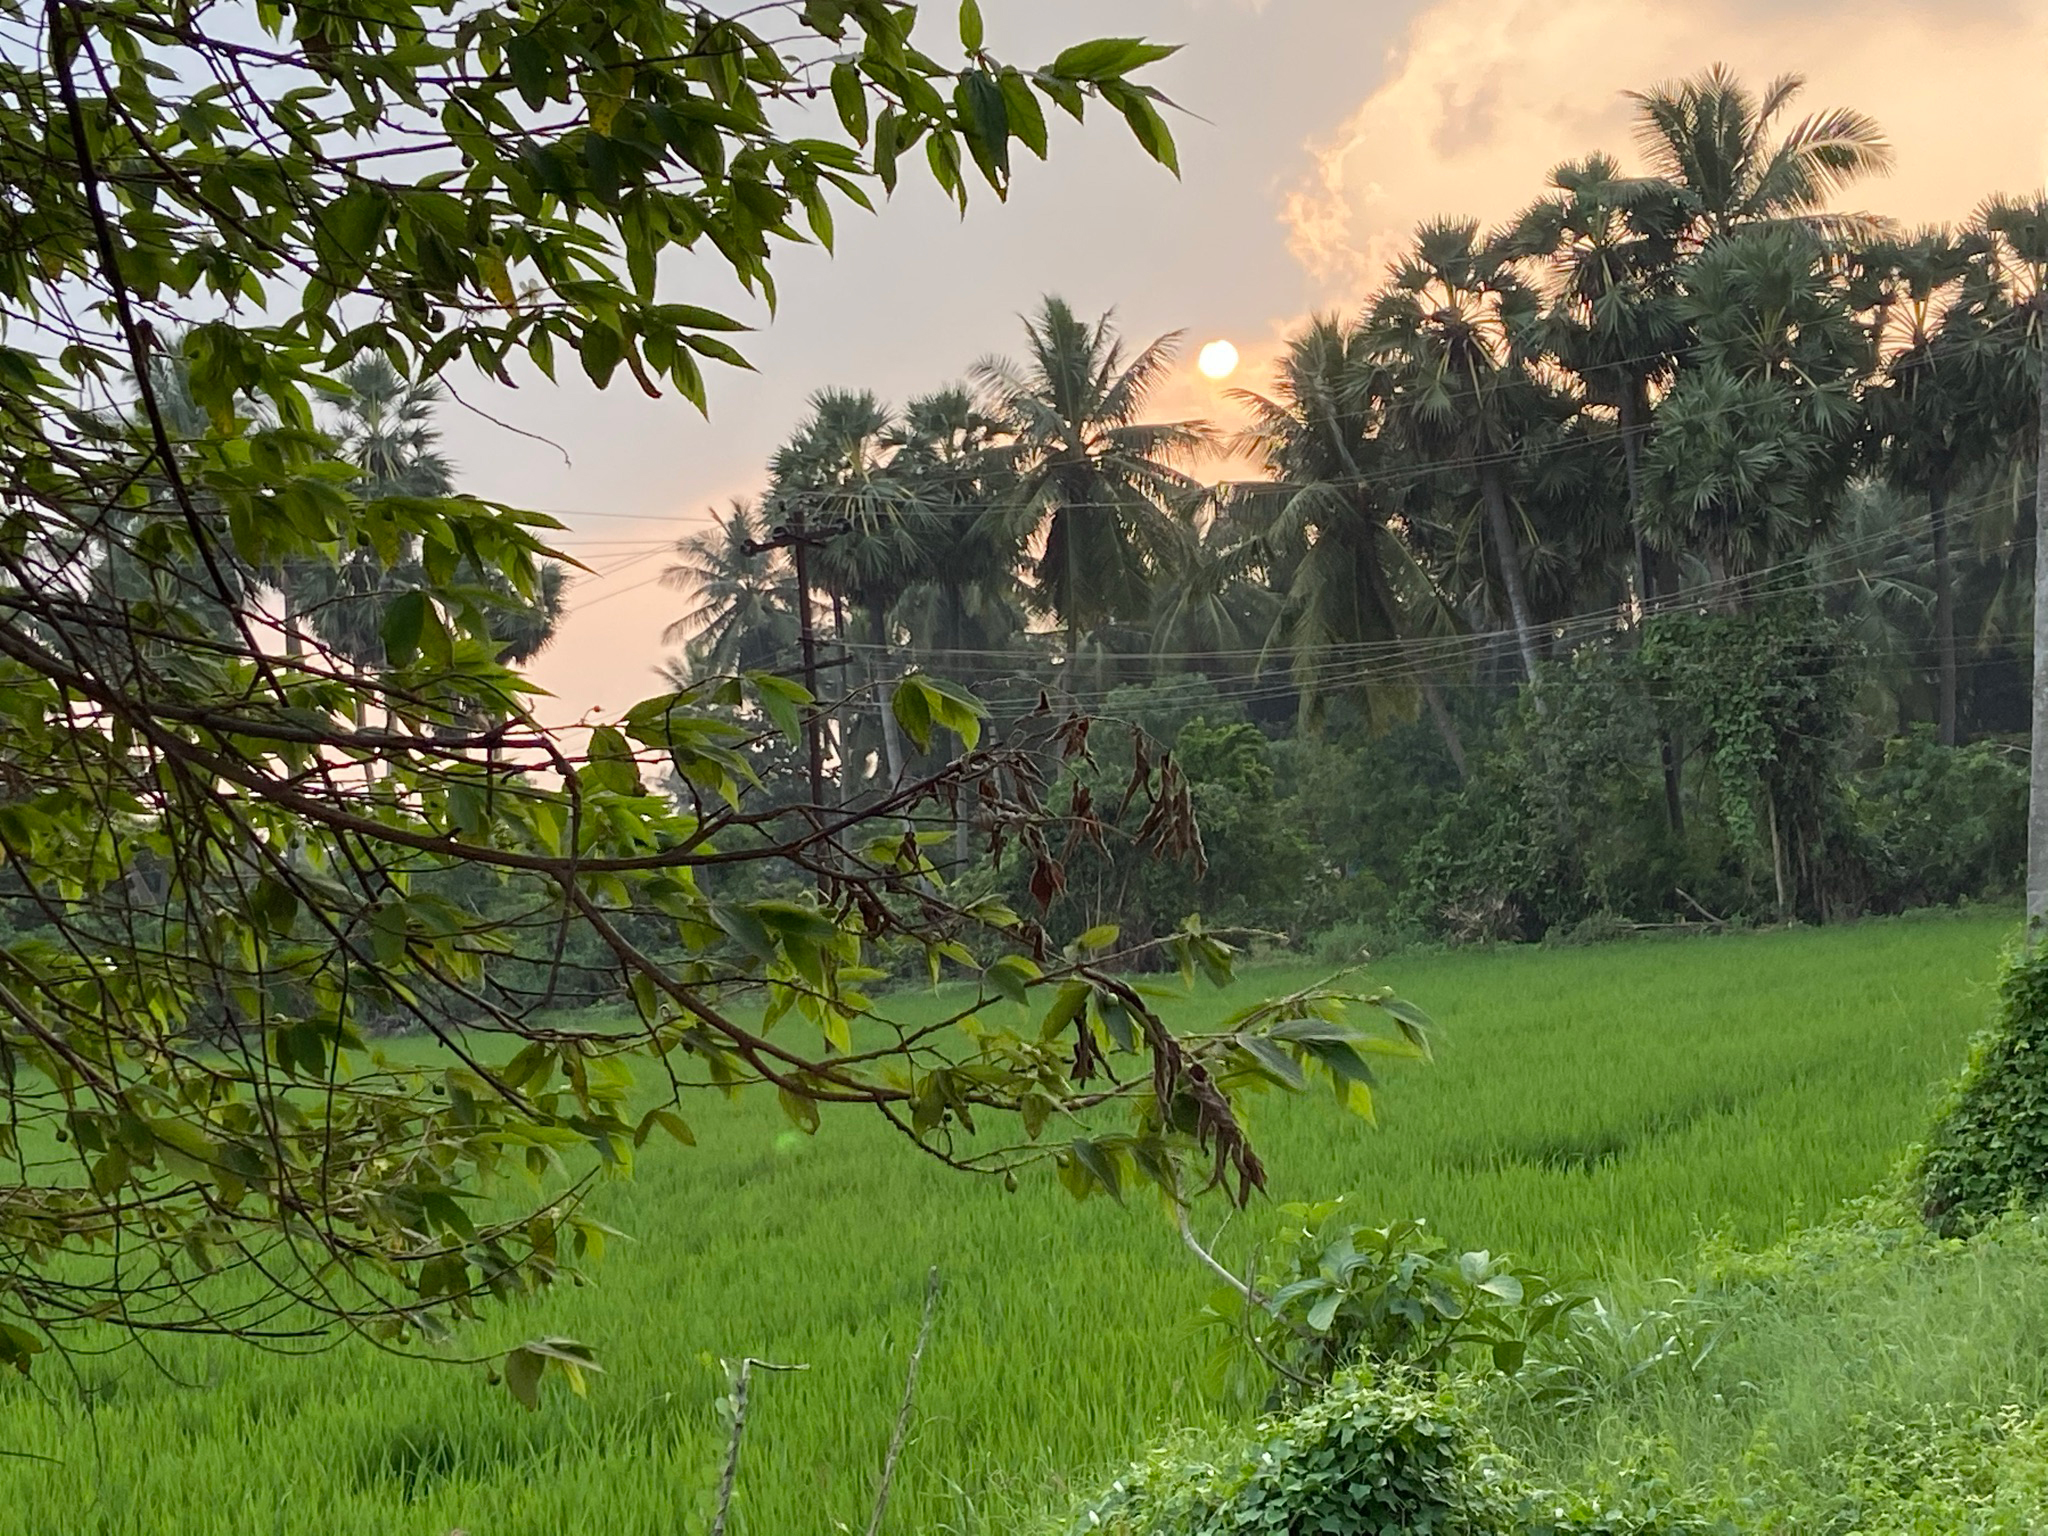
Green Lands, green, rice, coconut tree, cloud, grass lands, feed, green color, beautiful, background, beauty, nature, farmers, vegetation, grass, plant community, woody plant, shrub, grassland, arecales, grass family, groundcover, meadow, garden, plantation, pasture, palm tree, tropics, jungle, prairie, attalea speciosa, herbaceous plant, landscaping, botanical garden, shrubland